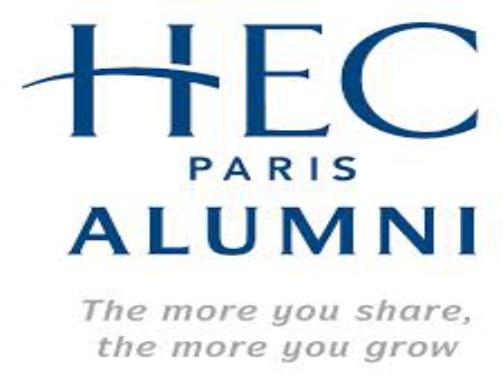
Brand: HEC
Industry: Electronic